Briar Creek (Susquehanna River tributary)

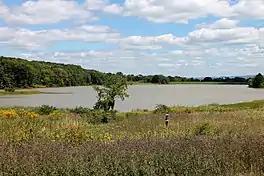
Briar Creek Reservoir in August

The Briar Creek watershed has an area of . It is located in Columbia County and Luzerne County. There are six communities that are fully or partly within the watershed: Briar Creek, Briar Creek Township, North Centre Township, Orange Township, and Berwick in Columbia County and Salem Township in Luzerne County. A total of 1.04 square miles are located in Briar Creek, 16.48 are located in Briar Creek Township, 12.04 are located in North Centre Township, 0.22 are located in Orange Township, 1.24 are in Berwick, and 1.94 are in Salem Township. As compared to other watersheds with the same size and land use, the Briar Creek watershed has been given a B rating by the Pennsylvania Department of Environmental Protection. According to the Briar Creek Coldwater Conservation Plan, this indicates that "residents in the watershed are working to improve and/or conserve resources in the area".